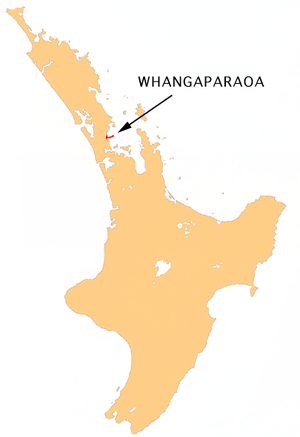
Localisation de Whangaparaoa, sur la carte de l'Ile du Nord
Whangaparaoa est à la fois une péninsule et une division administrative du district de Rodney, dans la région d'Auckland.